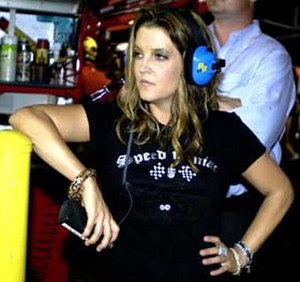
Michael Jackson / Biografi / 1994: Første ægteskab
Jackson giftede sig med Lisa Marie Presley den 26. maj 1994.
"Michael Joseph Jackson, med tilnavnet ""Kongen af Pop"", var en amerikansk musiker og en af de mest kommercielt succesrige entertainere. Hans unikke bidrag til musik og dans og hans privatliv, gjorde ham til en fremtrædende figur inden for populærkulturen i fire årtier.